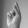
ASL letter: K